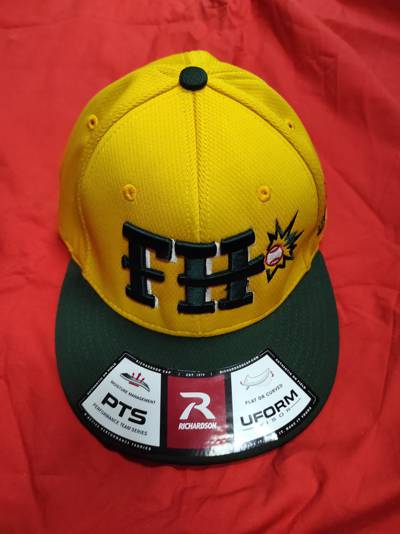
Waste category: clothes